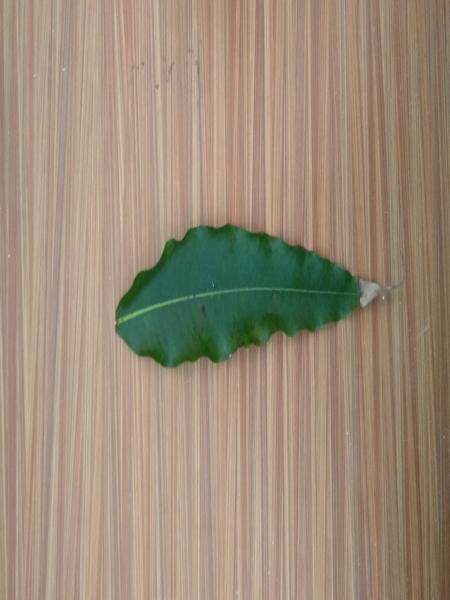
Plant: ashoka